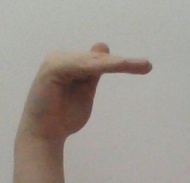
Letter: khaa